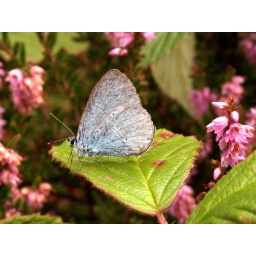
A holly blue butterfly &lt;i&gt;(Celastrina argiolus)&lt;/i&gt; near Lodge Lane, Sheffield.